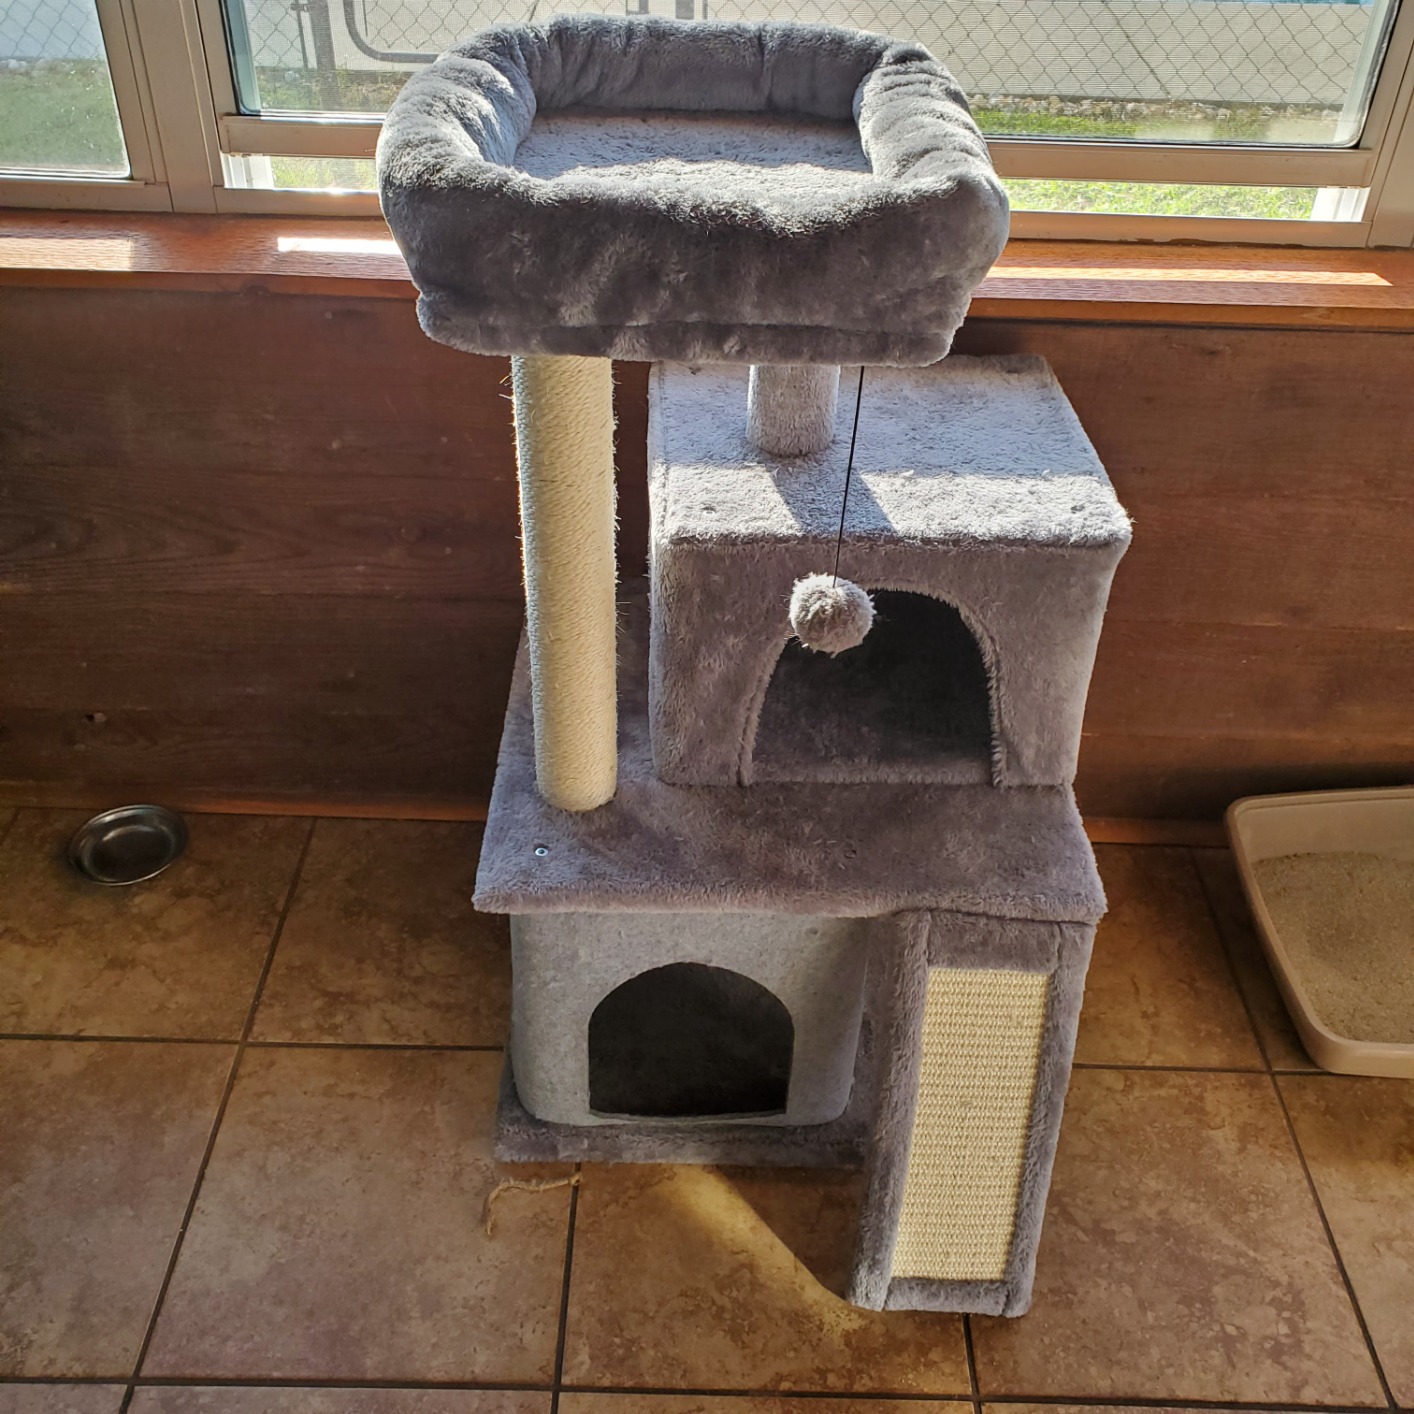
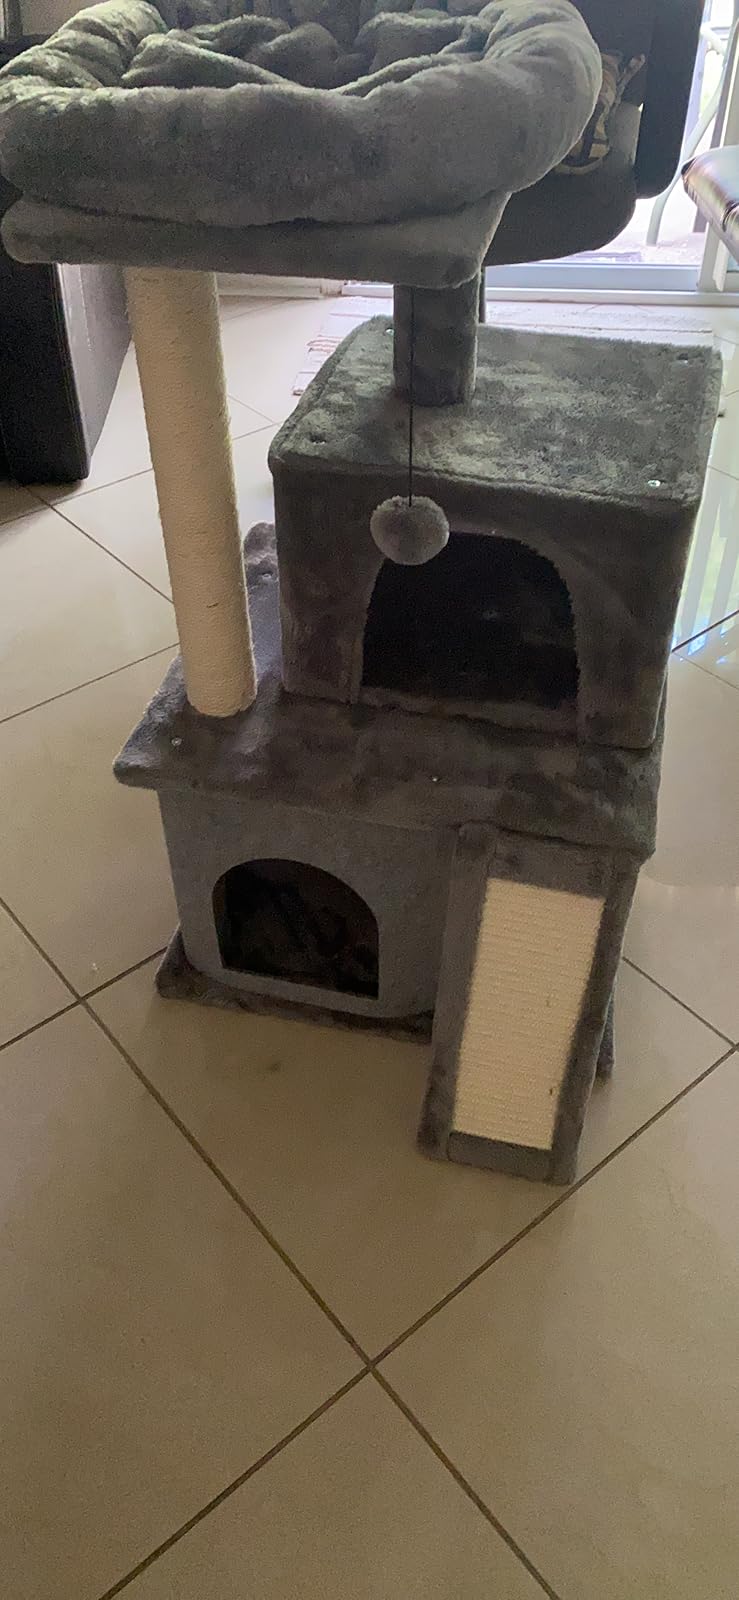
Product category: items_cat tree
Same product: yes